VAW-125

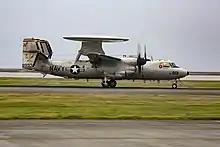
A VAW-125 E-2D Hawkeye lands at MCAS Iwakuni on 9 August 2017.

In January 2010, the squadron was deployed to Naval Station Guantanamo Bay, Cuba, in support of Operation Unified Response providing humanitarian assistance following the 2010 Haiti earthquake. The squadron flew missions to provide communications relay, command and control, and general airborne radar services allowing forces afloat and ashore to distribute thousands of tons of rations, water, and medical supplies. The squadron then joined on its trip around South America as it returned from Norfolk to its home port in San Diego.